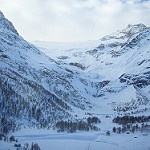
Label: glacier